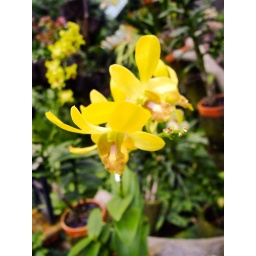
Flowers in a green house